East Melbourne Cricket Ground

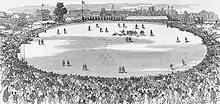
The East Melbourne Cricket Ground being used for an intercolonial football match in 1879.

East Melbourne Cricket Club was the most successful member of the Victorian Cricket Association (VCA) during the 19th Century and early 20th Century, winning more than half of the VCA's Premierships during that period. The club was formed in 1857 as the Abbotsford Cricket Club but they soon changed their name as part of a push to use the East Melbourne ground. The team mainly consisted of Scotch College old boys.